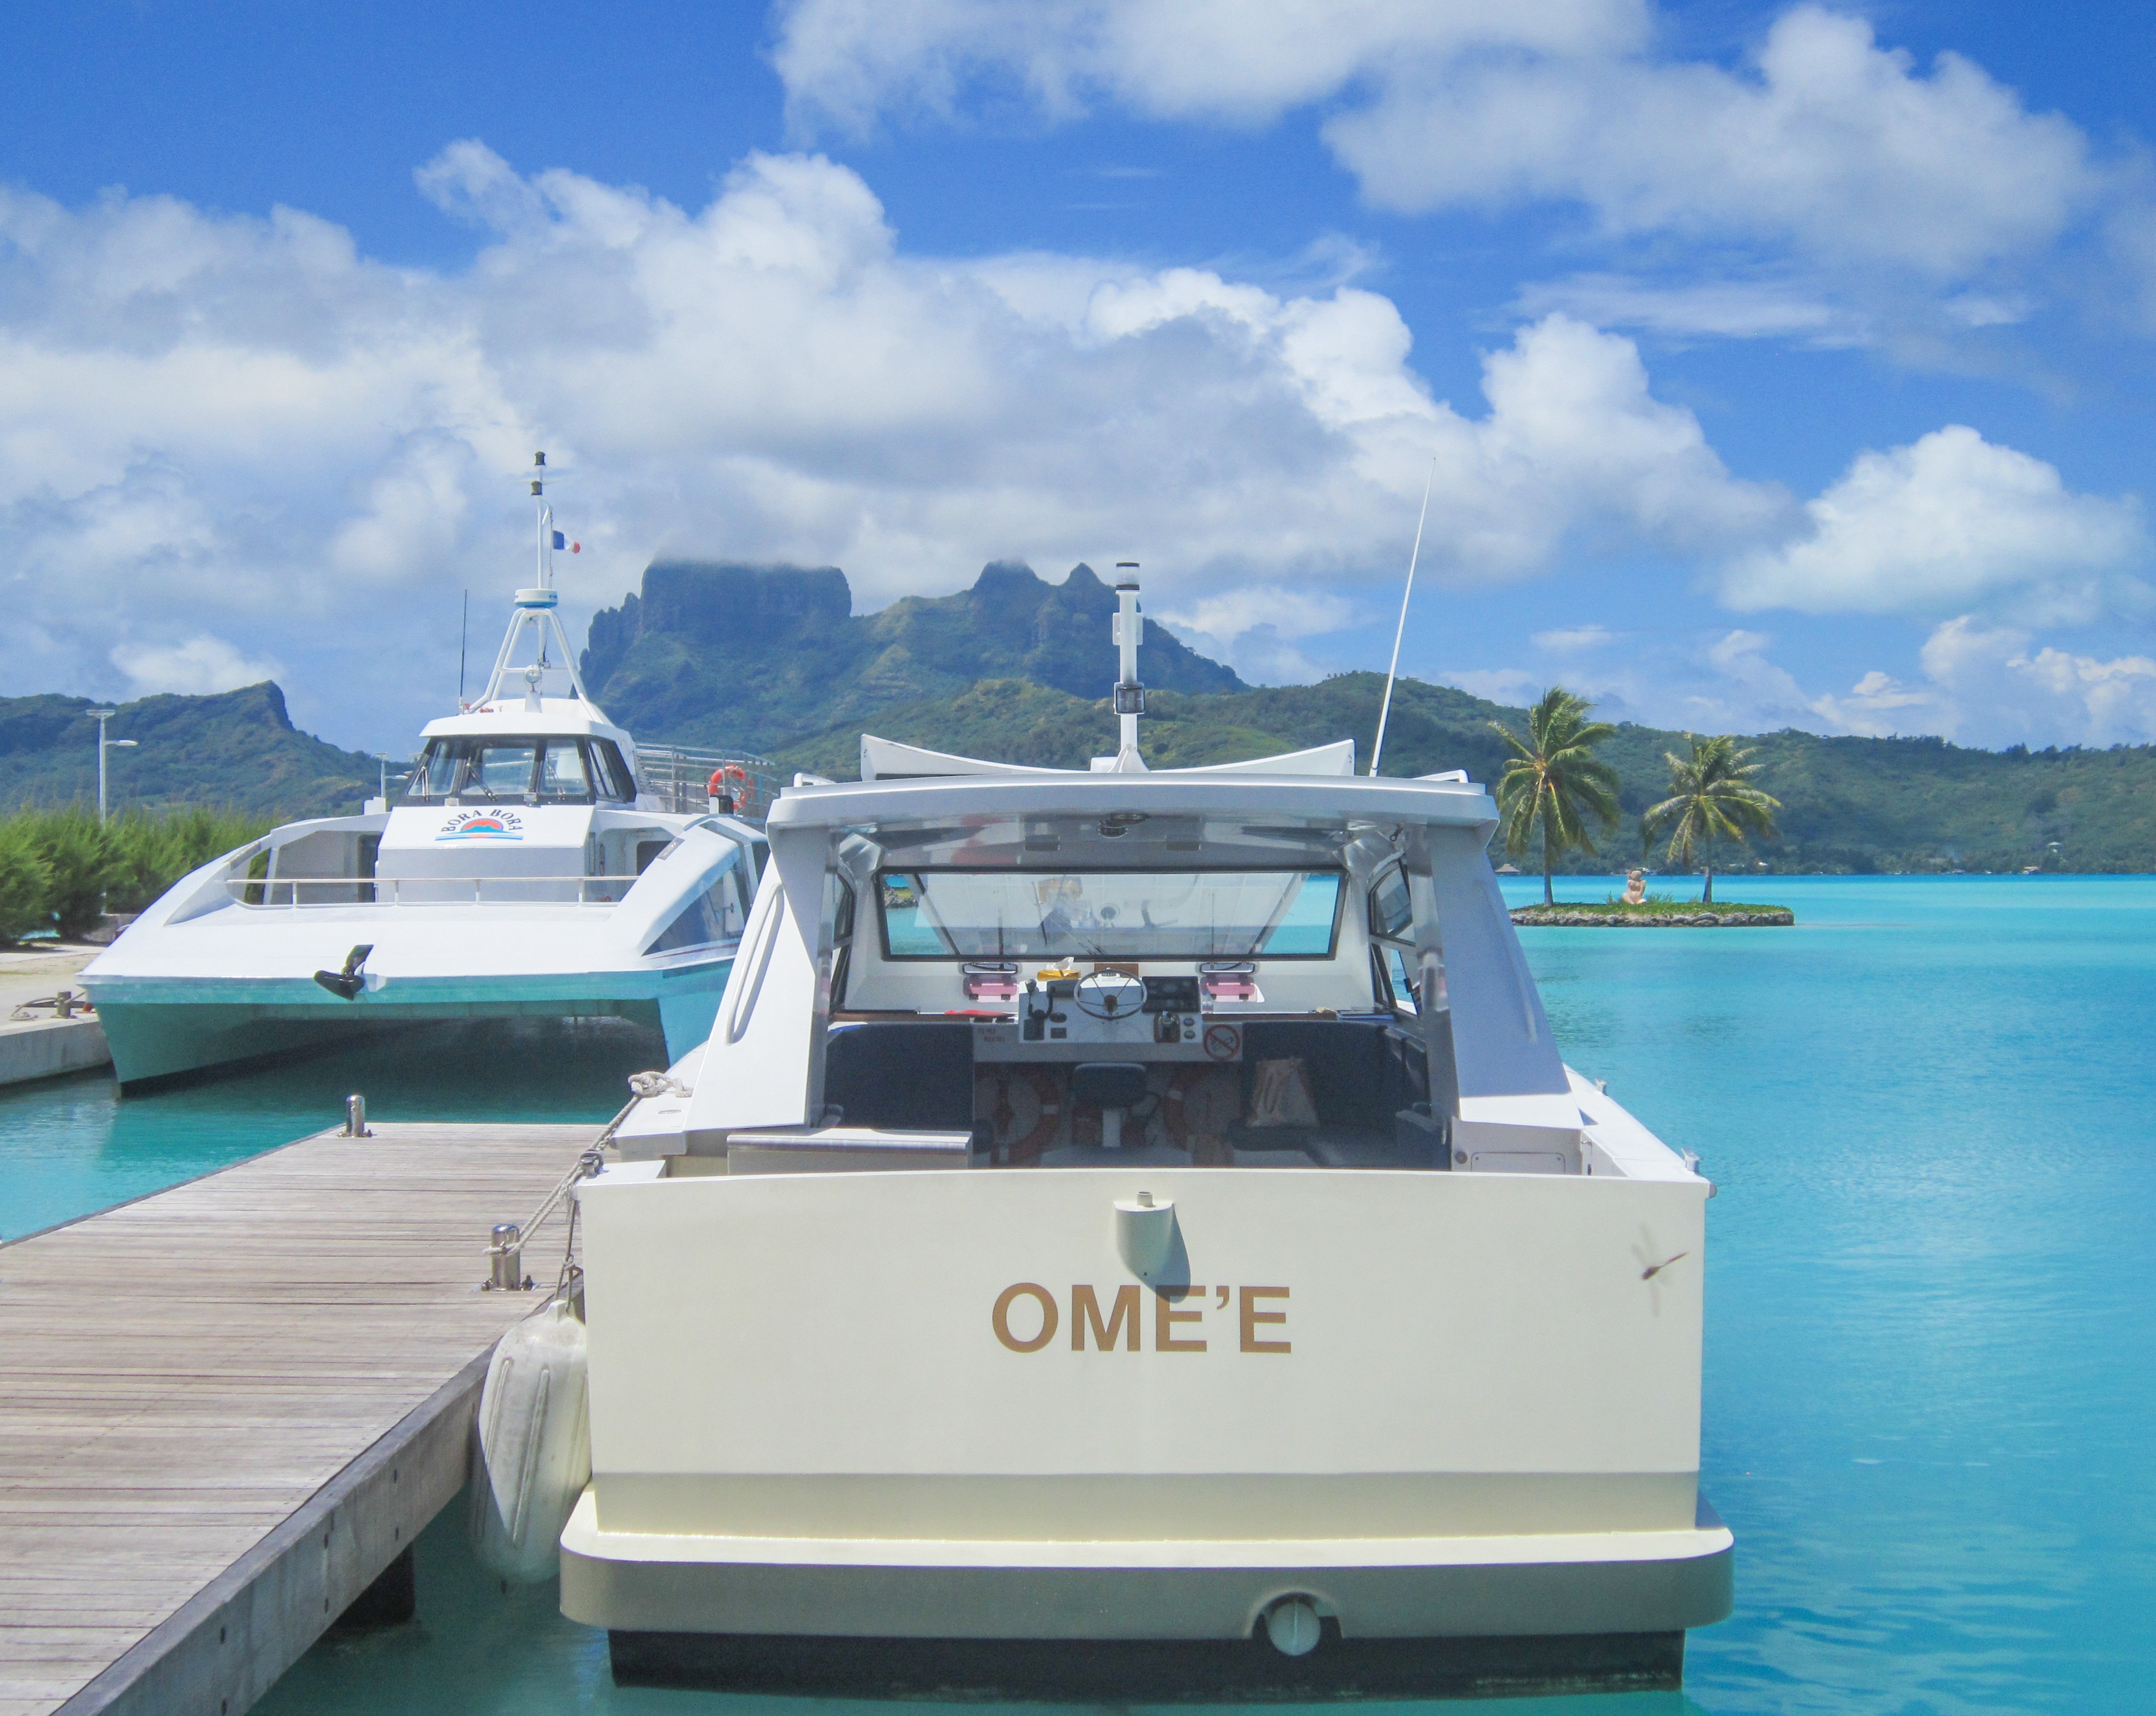
sea, nature, mountain, dock, sky, boat, ship, vacation, travel, vehicle, tropical, yacht, lagoon, bay, blue, marina, ferry, clouds, turquoise, boating, channel, exotic, watercraft, ecosystem, catamaran, fishing vessel, passenger ship, south pacific, luxury yacht, water taxi, french polynesia, bora bora